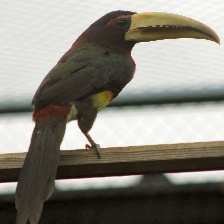
Species: IVORY BILLED ARACARI
Scientific name: PTEROGLOSSUS AZARA
ImageNet parent category: toucan